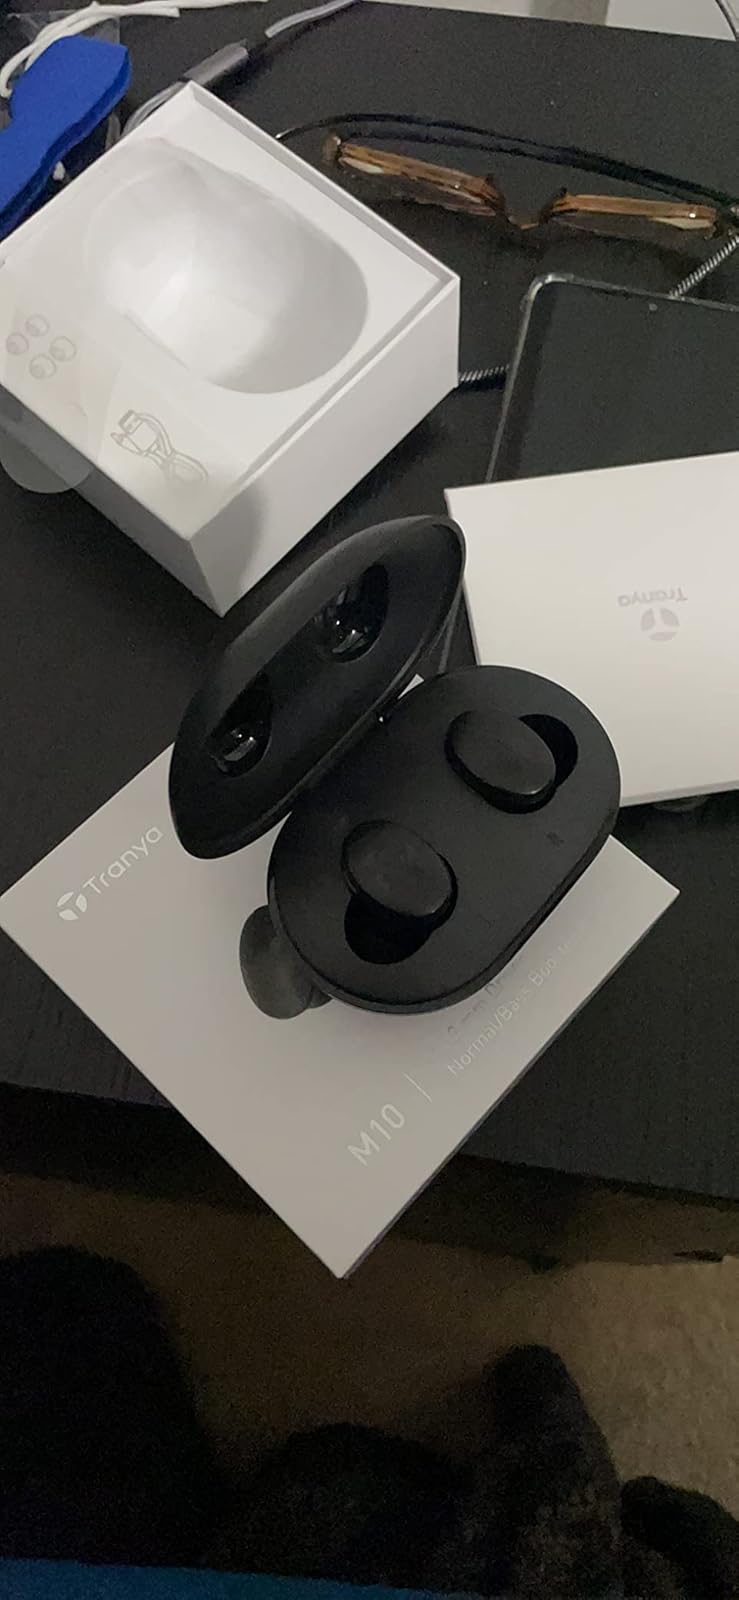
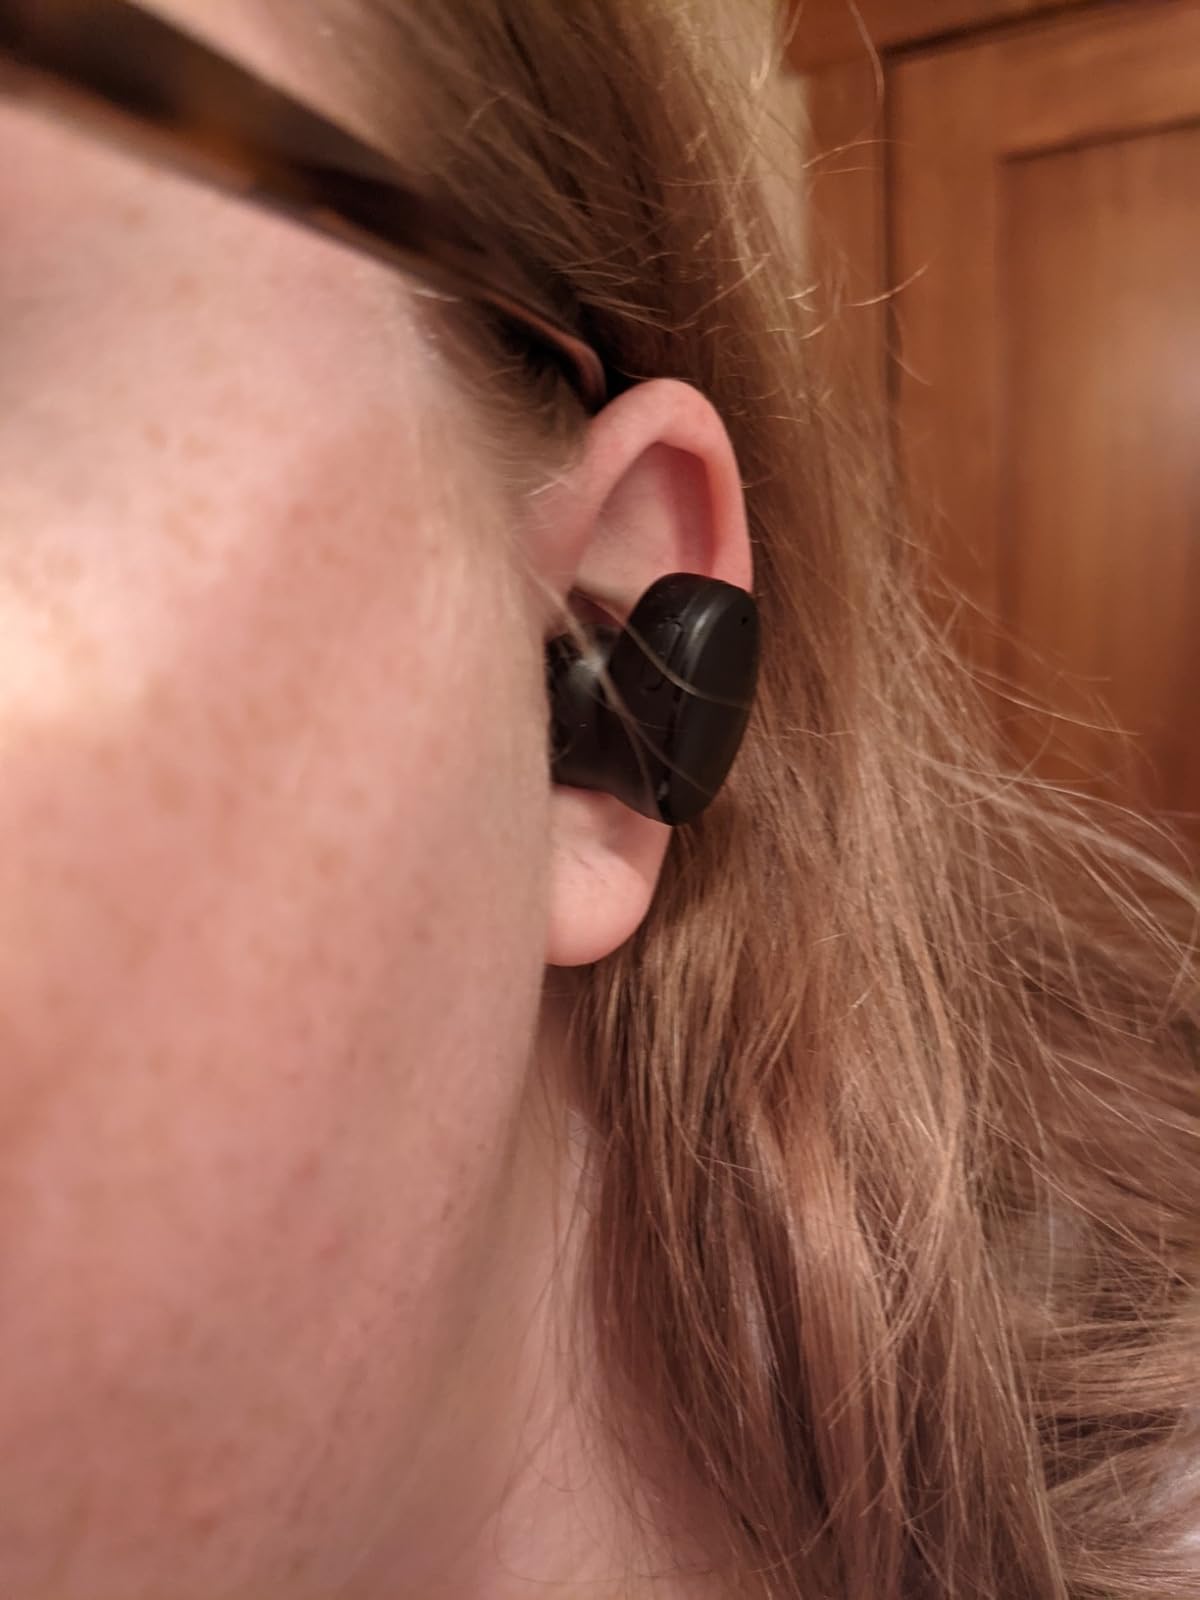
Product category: earbuds
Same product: yes